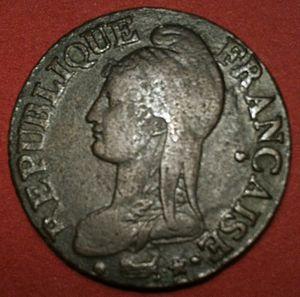
Le décime est une dénomination monétaire utilisée en France entre 1793 et 1815. Elle apparaît uniquement sur des pièces de bronze ou de métal de cloches et est l'équivalent de 10 centimes.